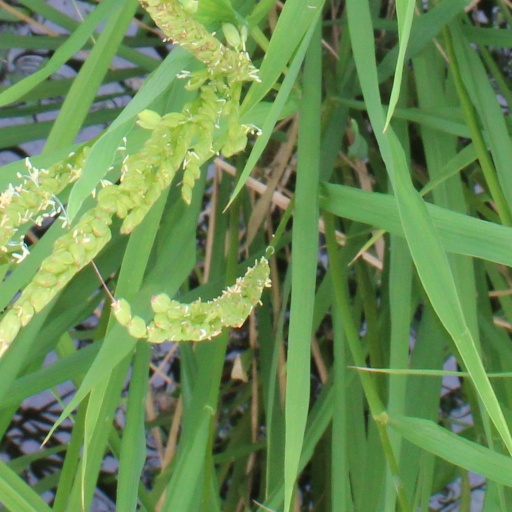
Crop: rice